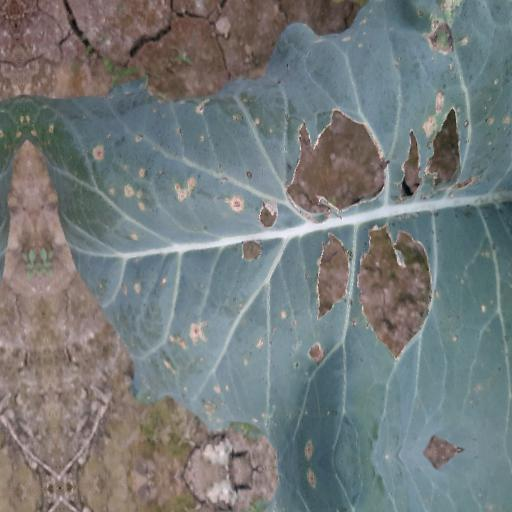
Label: Black Rot